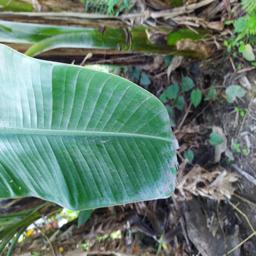
Label: MALBHOG LEAF